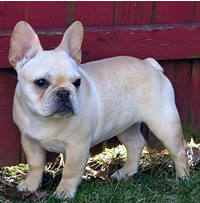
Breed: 1121-n000002-French_bulldog